Condor (Argentine missile)

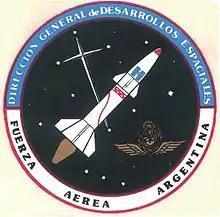
Emblem of the "Dirección General de Desarrollos Espaciales" (Directorate General of Space Developments), the Argentine Air Force group in charge of the project

The Argentine Condor missile was a multinational space research program started in the 1970s. It involved significant contract work being performed by German company MBB (now a group within Daimler AG), but later developed into a ballistic missiles program.